Liberia

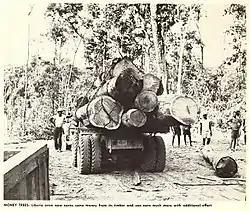
Loggers and logging truck, early 1960s

In the early 1900s, Liberia’s export trade and merchant class largely collapsed. After the partition of Africa between the European powers in the 1800s, American businesses abandoned trade with Liberia and turned to Latin America for tropical commodities. This abrupt change coupled with Liberia’s weak trading links between Britain and France caused Liberia to sink into ‘economic insignificance.’ Despite this, some trade relations remained between Liberia and Germany, largely due to Germany’s lack of tropical colonies.